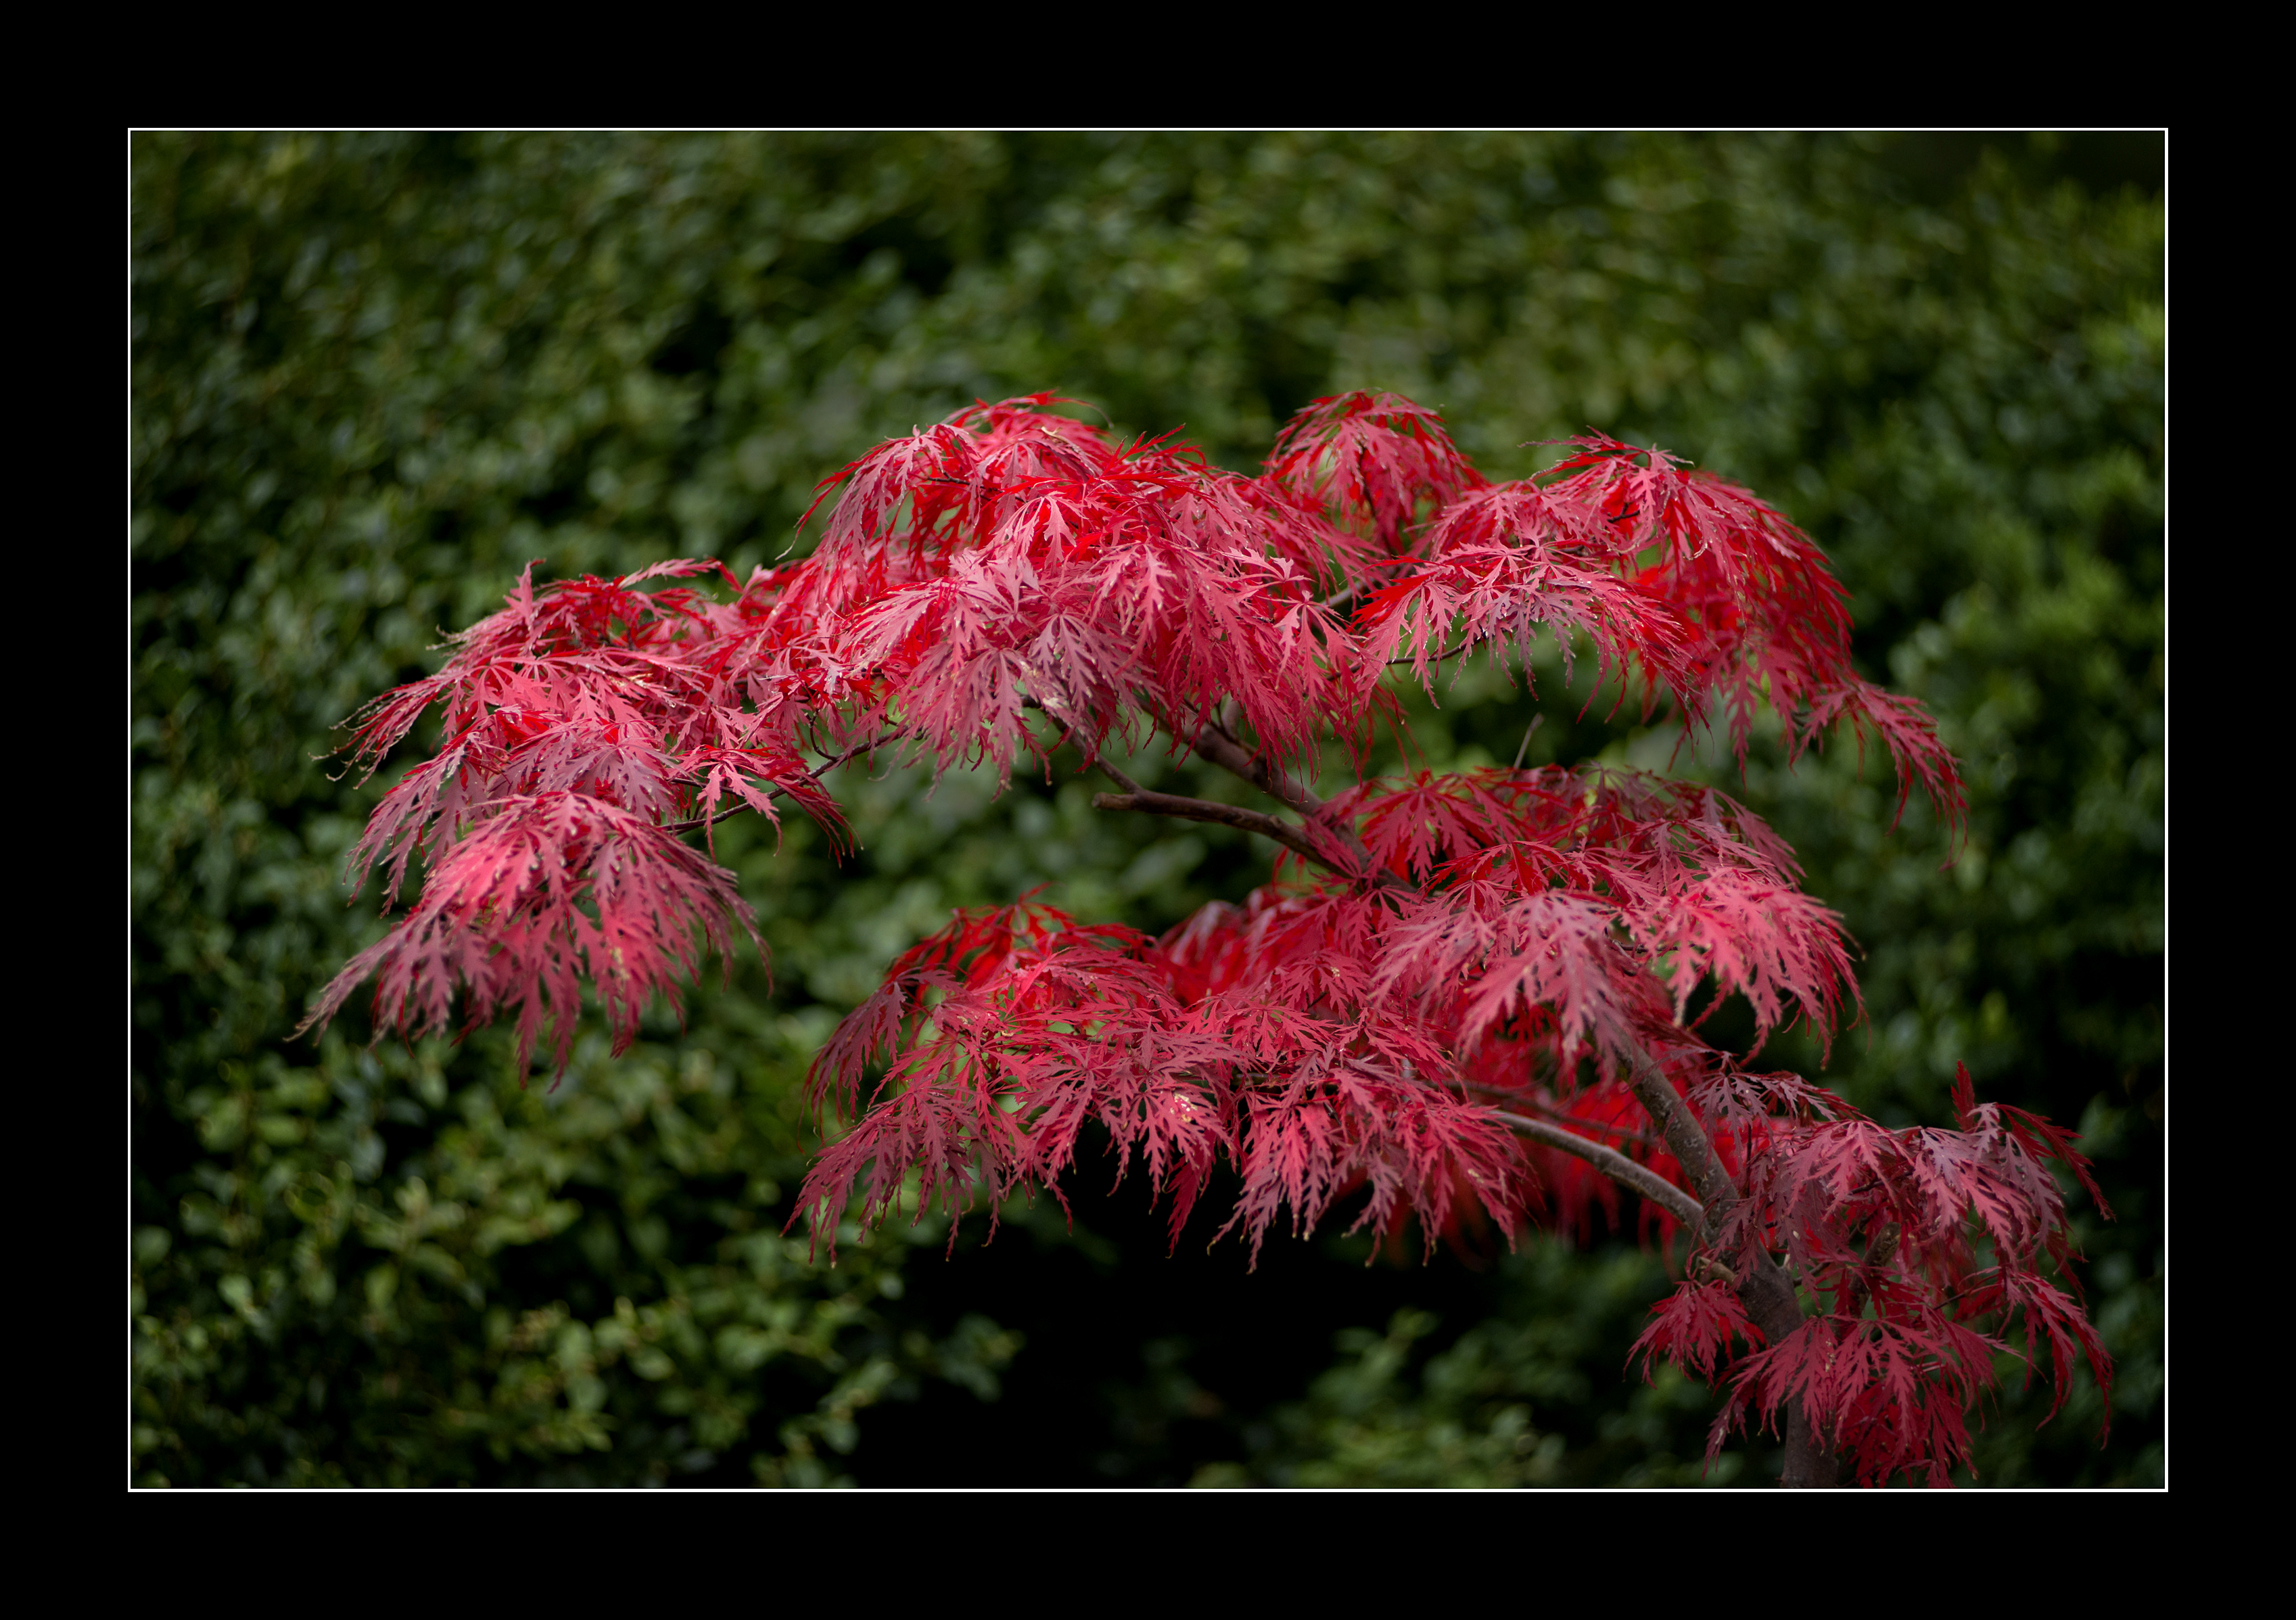
tree, branch, plant, leaf, flower, home, pot, green, red, autumn, botany, nikon, garden, flora, maple tree, twig, vivid, shrub, bright, domestic, horticulture, acer, flowering plant, woody plant, land plant